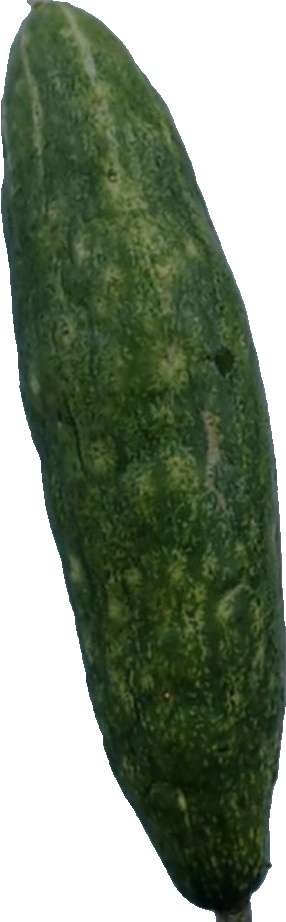
Label: cucumber_3